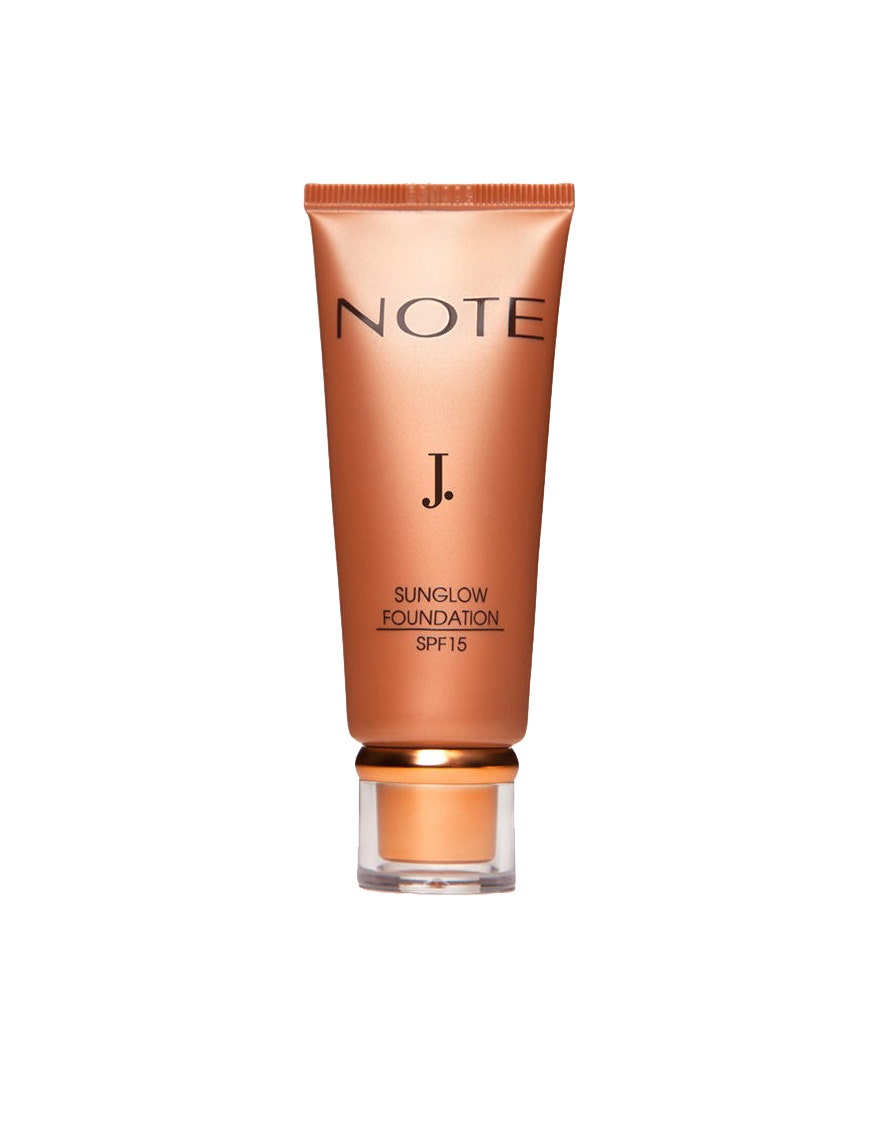
note j jubilation sun cream tube